Wollaston Medal

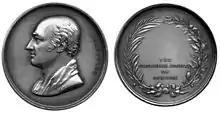
The Wollaston Medal

The Wollaston Medal is a scientific award for geology and the highest award granted by the Geological Society of London, the oldest geological society in the world. The medal is named after William Hyde Wollaston, and was first awarded in 1831. It was originally made of gold (1831–1845), then palladium, a metal discovered by Wollaston (1846–1860). It was switched to gold again from 1861 to 1929, and then back to palladium from 1930 to present.